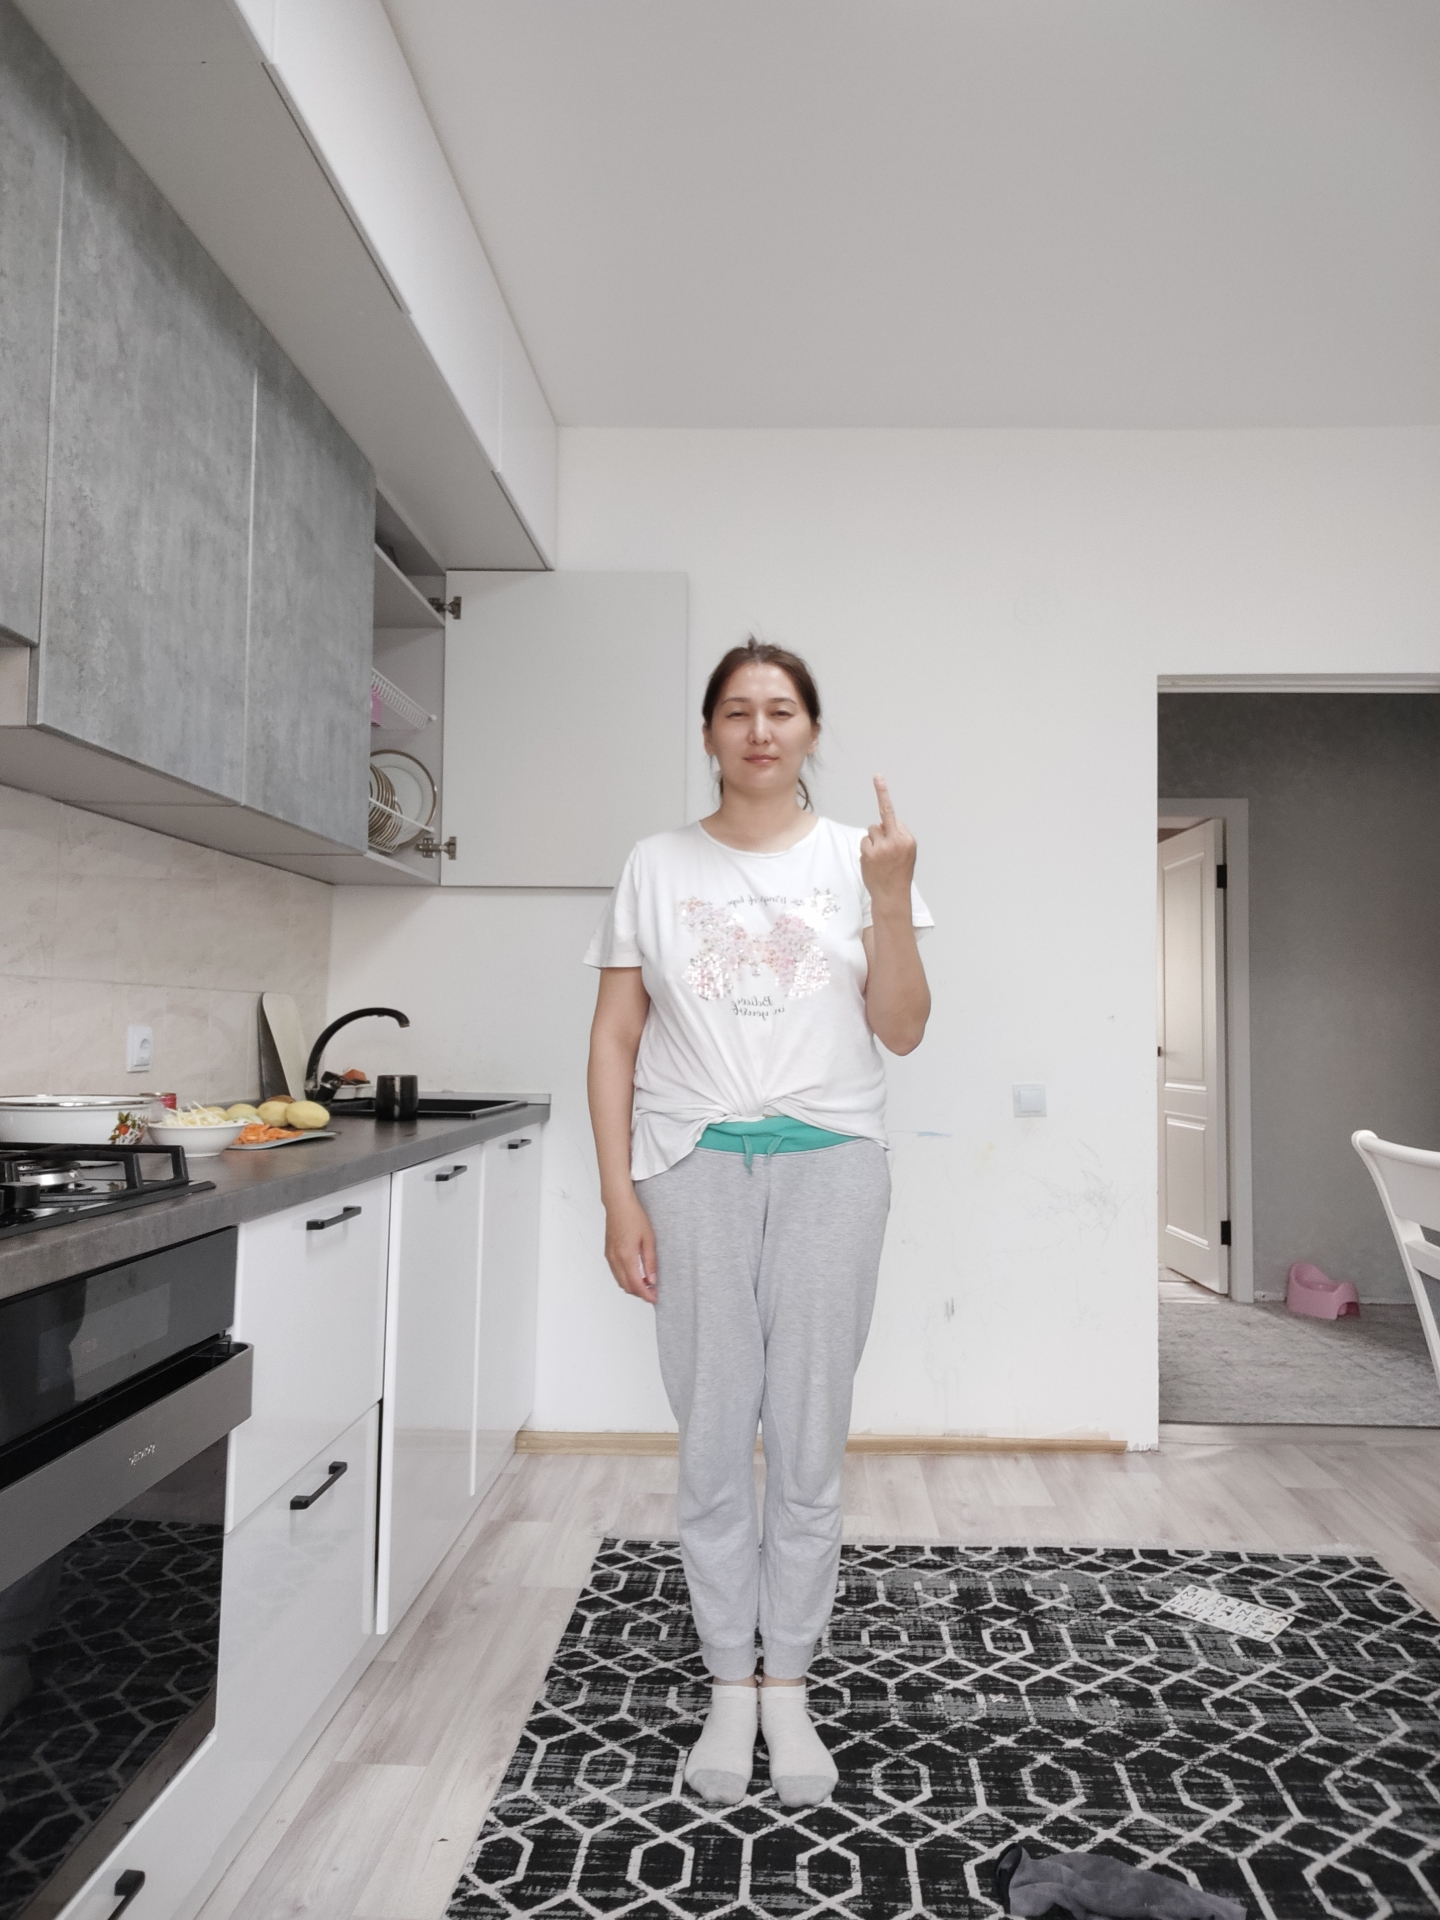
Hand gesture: middle_finger